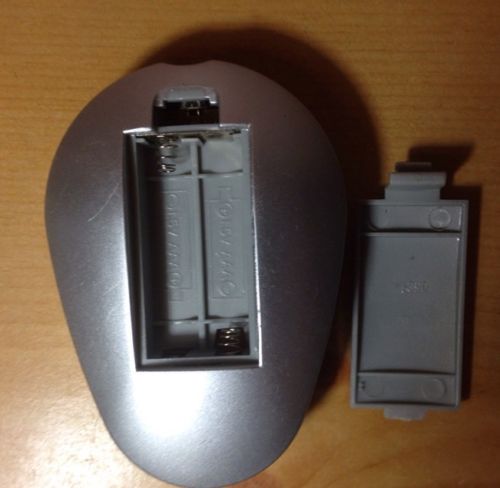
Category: fan